Tell es-Sanam

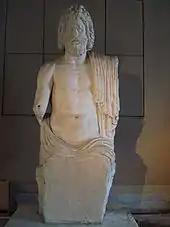
A statue of Zeus found near Gaza and currently in the Istanbul Archaeology Museums

The Gaza Research Project found Iron Age pottery during preliminary investigations, and Eliezer Oren reported finding Late Bronze Age pottery at Tell es-Sanam in the 1970s. Clarke and Steel also suggest that during the Iron Age the settlements at Tell es-Sanam and Tell Ruqeish may have been more important in the region than the settlement at Gaza. Between 2005 and 2014, the area around the archaeological site changed significantly with the construction of industrial buildings and craters nearby from the 2014 Gaza War. Archaeologist Michael Press suggests that a marble statue of Zeus found in 1879, and it is from this discovery that the site gets its name which in Arabic means "the mound of the idol".